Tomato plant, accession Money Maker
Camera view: horizontal (90 deg, fisheye); turntable rotation: 270 degrees
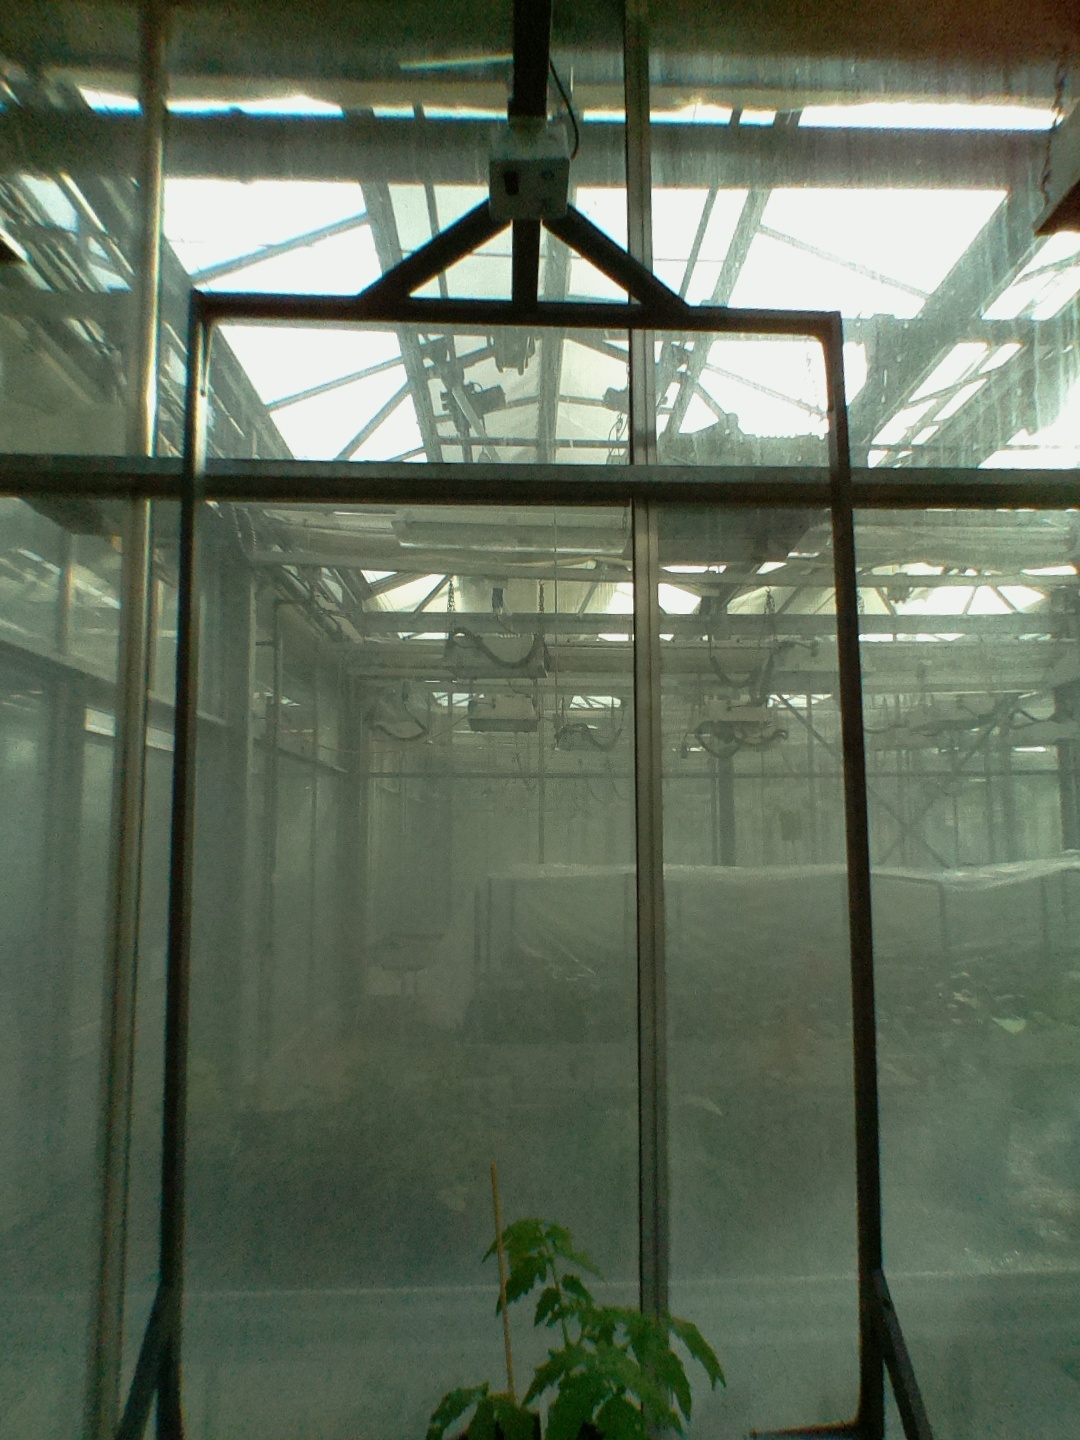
BBCH growth stage 13: 6 of true leaves visible